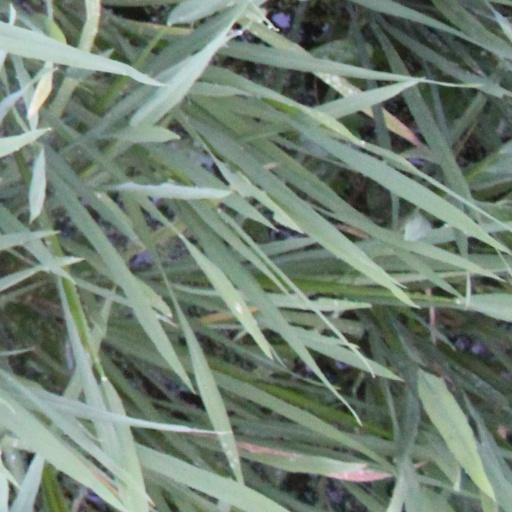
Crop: rice